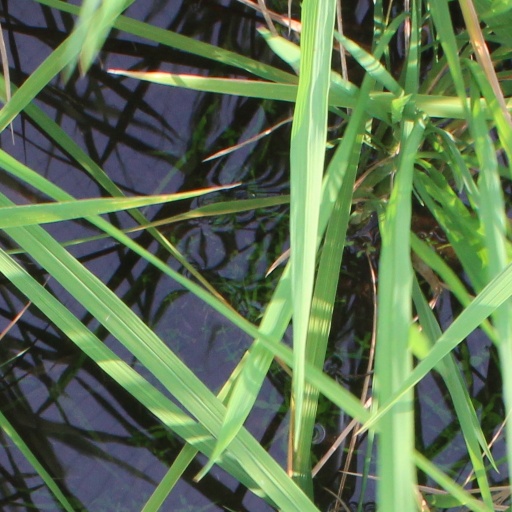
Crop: rice